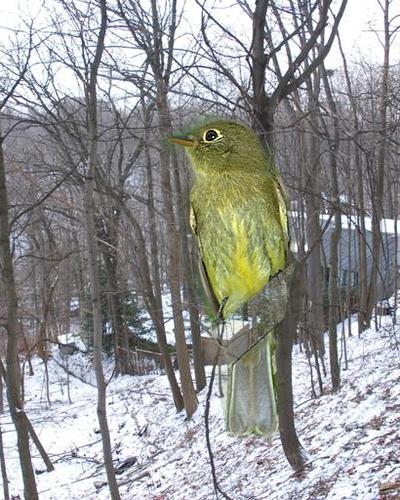
Bird species: Yellow_bellied_Flycatcher
Bird type: landbird
Background: land